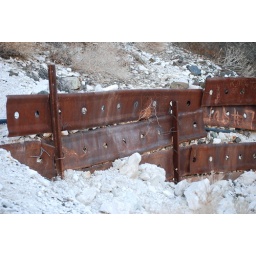
Area of fencing that holds up the hill of the mine in Warm Springs Canyon in Death Valley NP Dec 27,2008 297